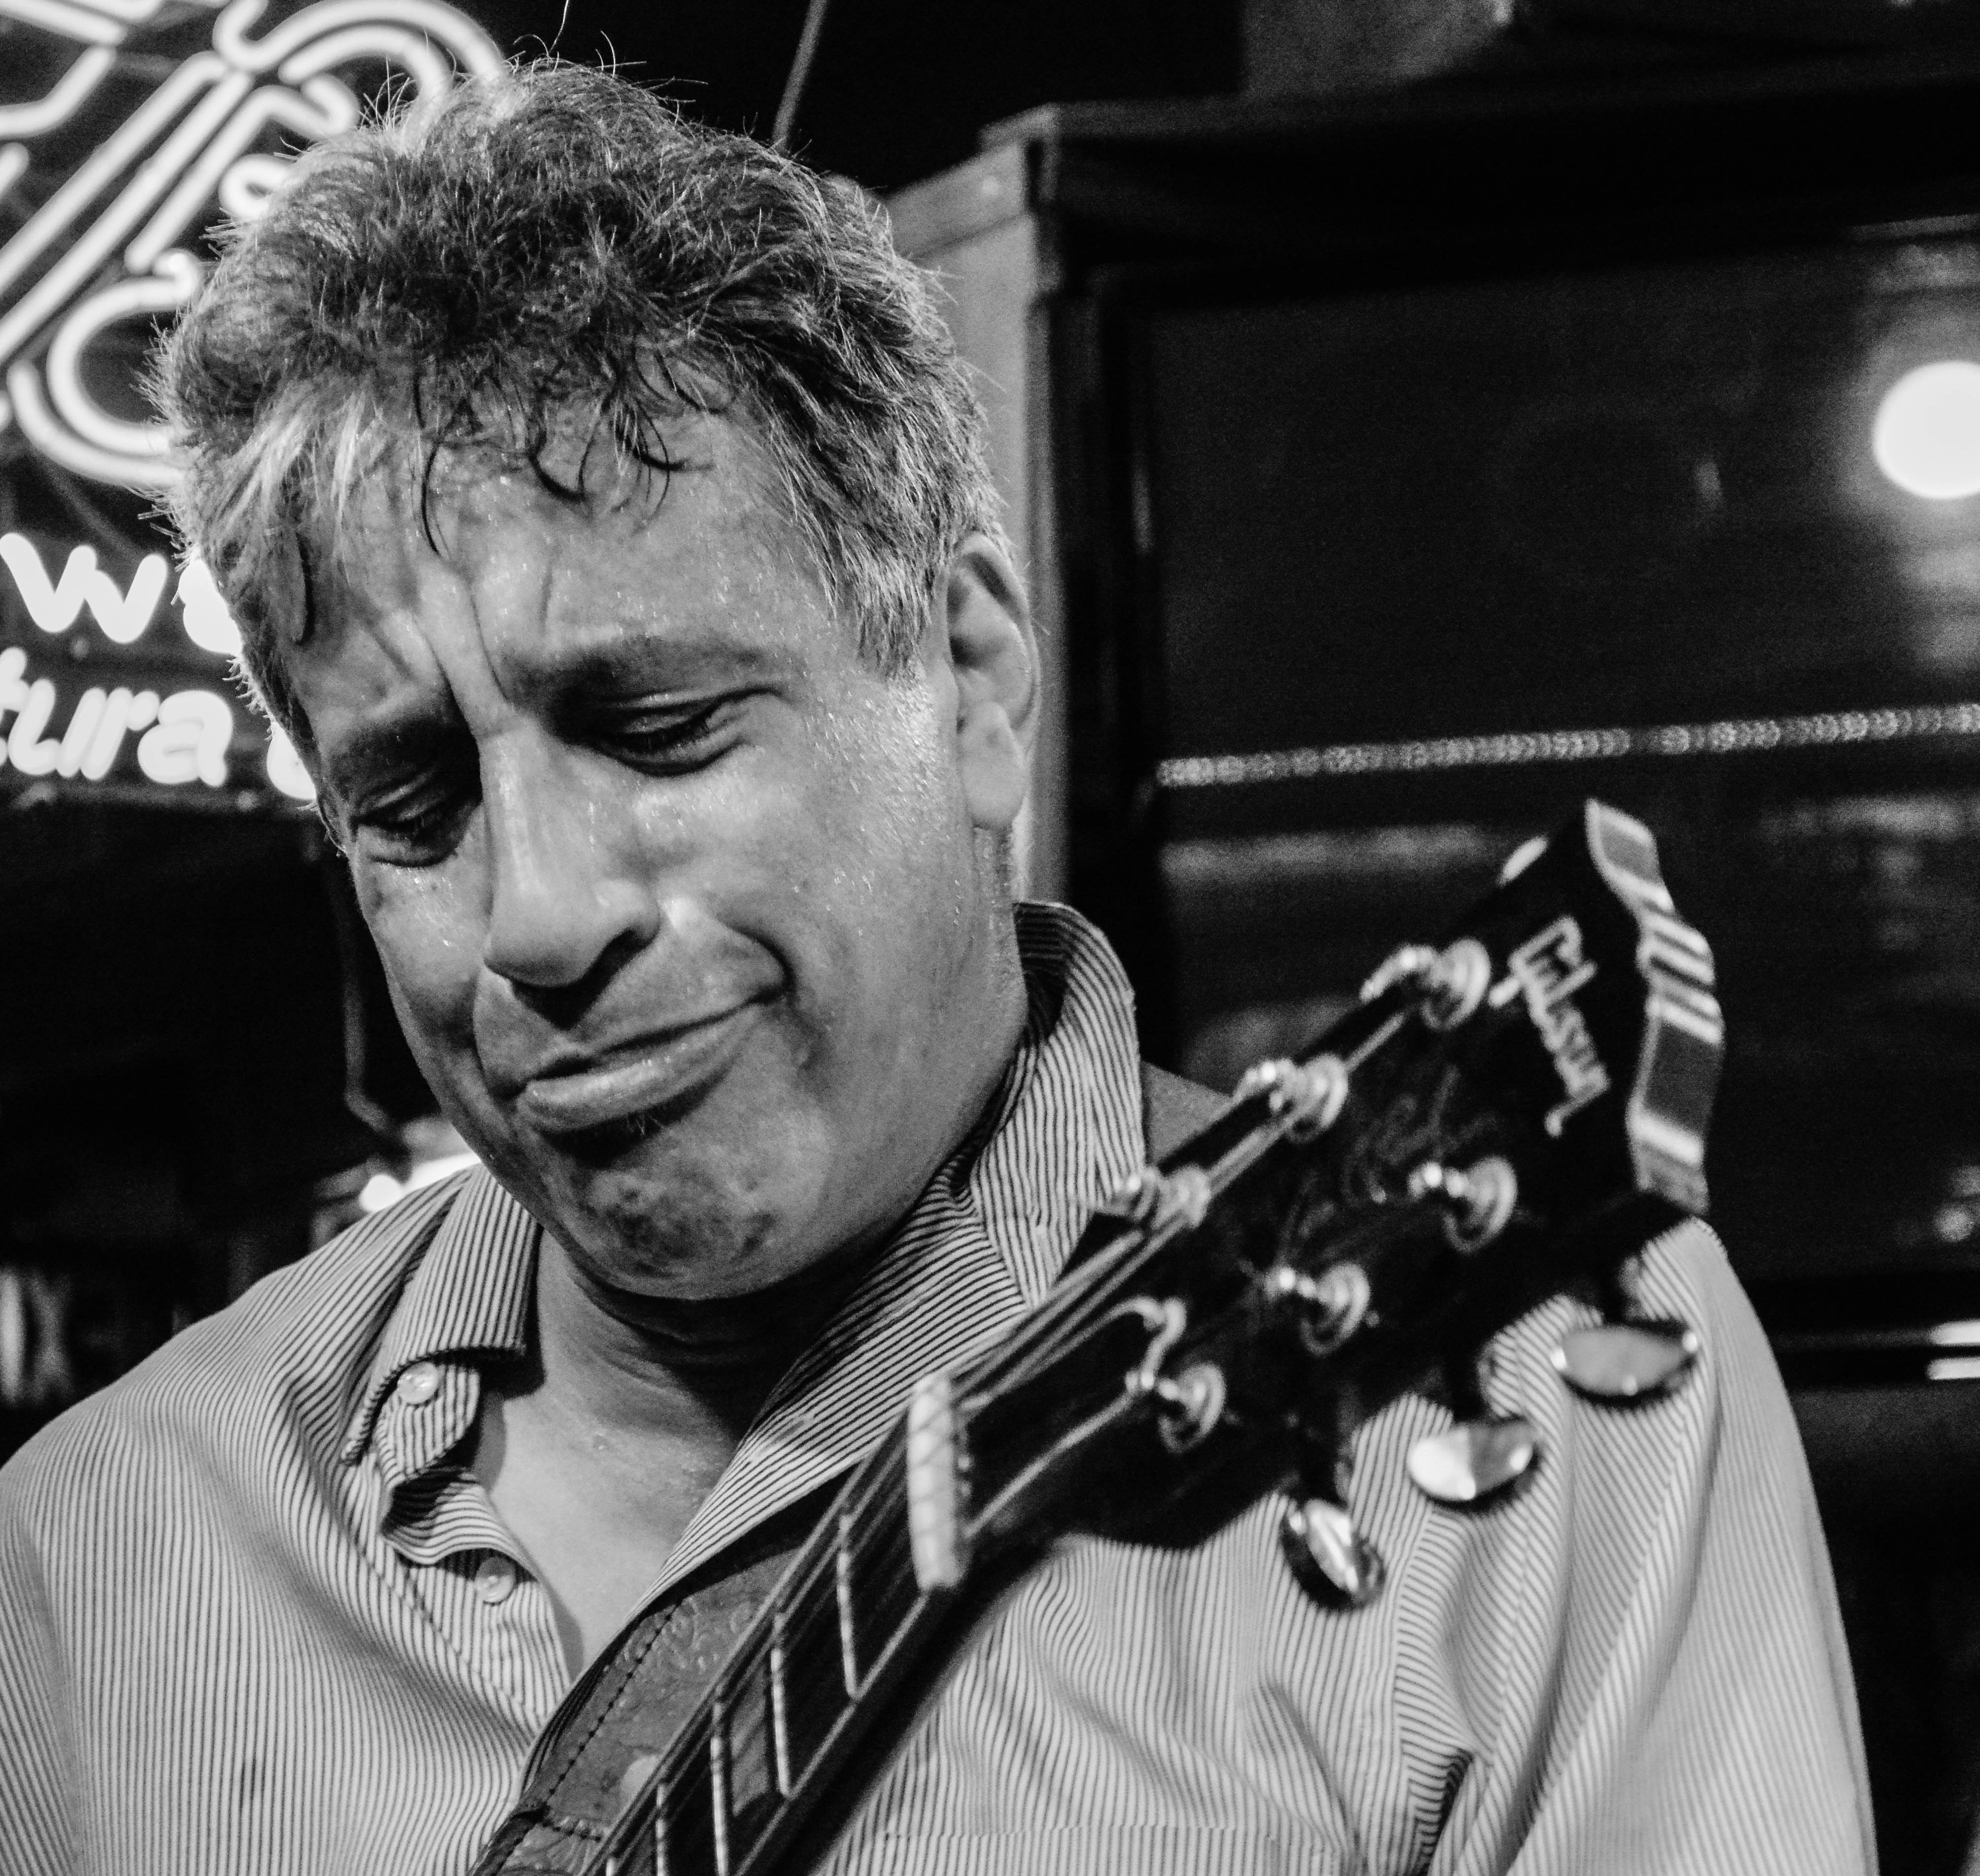
person, music, black and white, people, guitar, musician, black, monochrome, singing, guitarist, chriscainblues, entertainment, monochrome photography